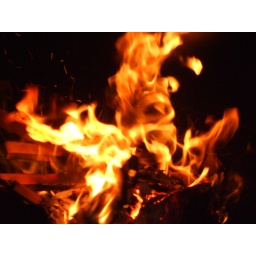
Flames from a shoe box full of wood, taken at night, in my back garden.